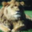
Label: lion